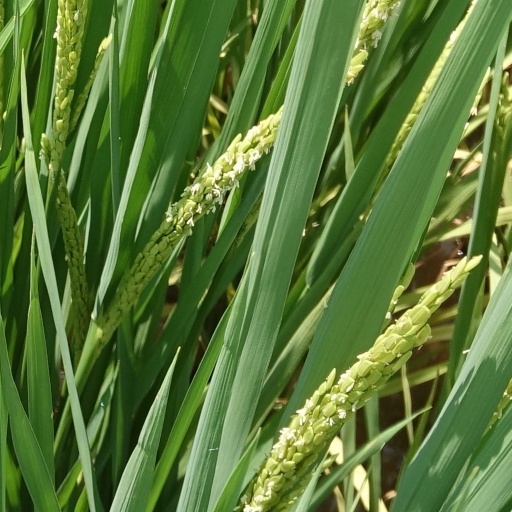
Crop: rice